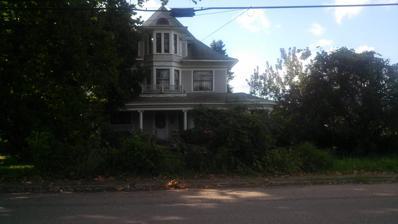
Building: The Gold Houses
Country: United States of America
Year built: 1908
Historic houses in West Virginia, United States United States historic place The Gold Houses U.S. National Register of Historic Places Show map of West Virginia Show map of the United States Location 503 and 505 N. Second St., Mason, West Virginia Coordinates 39°1′29″N 82°1′28″W / 39.02472°N 82.02444°W / 39.02472; -82.02444 Area 1 acre (0.40 ha) Built 1908 Architectural style Queen Anne NRHP reference No. 97000784 Added to NRHP July 9, 1997 The Gold Houses , also known as the Gold Brothers' Houses, are two historic homes located at Mason , Mason County, West Virginia .  The two houses were built in 1908, and are 2 + 1 ⁄ 2 -story, mirrored pair frame dwellings in the Queen Anne style.  They feature pyramidal shaped slate roofs that curve outward to the eaves.  They also have wraparound porches enclosed by a spindled balustrade with a circular roof at one corner. Also on the property are a rusticated concrete block garage with a gambrel roof and an original privy . It was listed on the National Register of Historic Places in 1997. In 2004, one of the houses was set on fire by its then current occupant for what was believed to be insurance fraud, although this was never proven and no charges were ever filed.  The house stood empty for a few more years, never being reconstructed and was demolished in the latter part of the decade. References